The Gold Diggers (1923 film)

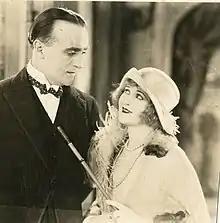
Still with Wyndham Standing and Hope Hampton

The Gold Diggers is a Warner Bros. silent comedy film directed by Harry Beaumont with screenplay by Grant Carpenter based on the play "The Gold Diggers" by Avery Hopwood which ran for 282 performances on Broadway in 1919 and 1920. Both the play and the film were produced by David Belasco. The film stars Hope Hampton, Wyndham Standing, and Louise Fazenda. It was also the (uncredited) film debut of Louise Beavers.